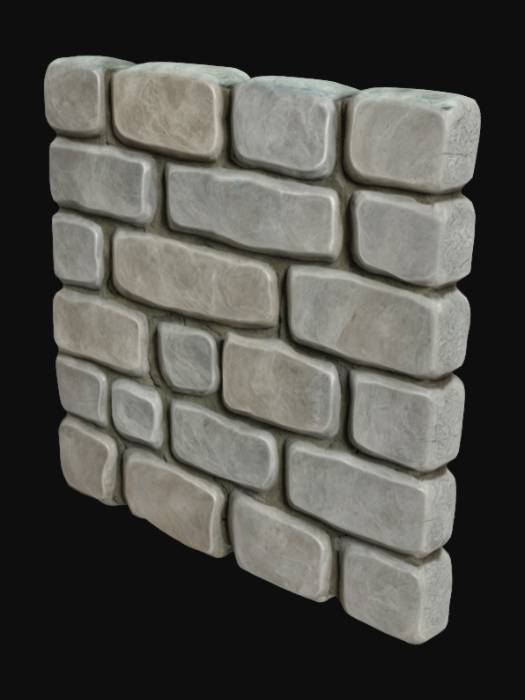
미적 점수 (1~10점): 2